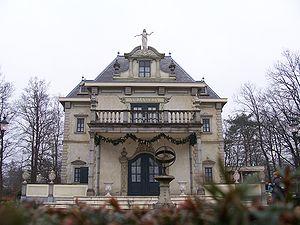
Le parc à thèmes néerlandais Efteling a fondé sa réputation sur les contes et légendes depuis 1952.
La Villa Volta est une attraction de type Mad House située dans le parc Efteling, aux Pays-Bas.